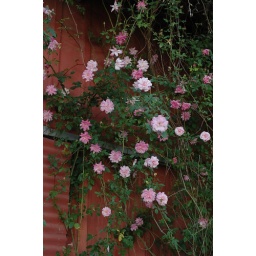
This climbing rose was growing up the back of a building right next to the road in Bellville, TX.